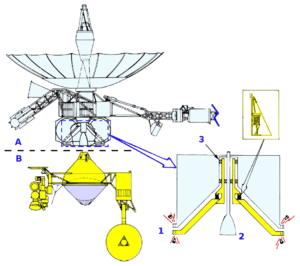
Schéma des parties spinnée et non spinnée de la sonde spatiale Galileo
Galileo est une sonde spatiale américaine développée par la NASA qui a pour mission d'étudier la planète Jupiter et ses lunes. Galileo est lancée le 18 octobre 1989 par la navette spatiale américaine Atlantis. La sonde se place en orbite autour de Jupiter le 7 décembre 1995, après un voyage de six ans, au cours duquel elle a recours à l'assistance gravitationnelle de la Terre à deux reprises ainsi qu'à celle de la planète Vénus. Elle circule sur une orbite de deux mois qu'elle parcourt à 35 reprises au cours de la phase scientifique de la mission qui s'achève après deux prolongations en 2003.